Derrynane Abbey

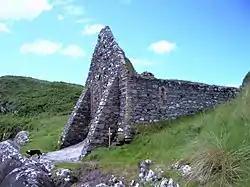
The ruins of Derrynane Abbey

Derrynane Abbey also known as Ahamore Abbey is a ruined abbey in Derrynane in County Kerry, Ireland. It is located near the town of Caherdaniel and is very close to Derrynane House, the house of Daniel O'Connell. The abbey is on an island appropriately named Abbey Island. It is accessible from the mainland through a beach. It is believed to have been built in the 6th century.